Leonora Christina Ulfeldt

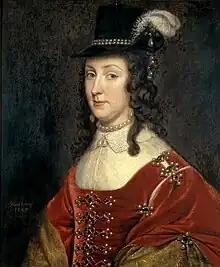
Portrait of Leonora Christina Ulfeldt by Gerrit van Honthorst (1647). Frederiksborg Museum.

Leonora Christina, Countess Ulfeldt, born "Countess Leonora Christina Christiansdatter" til Slesvig og Holsten (8 July 1621 – 16 March 1698), was daughter to King Christian IV of Denmark and Kirsten Munk and wife of the Steward of the Realm, the traitor Count Corfitz Ulfeldt. Renowned in Denmark since the 19th century for her posthumously published autobiography "Jammers Minde", written secretly during two decades of solitary confinement in a royal dungeon, her intimate version of the major events she witnessed in Europe's history, interwoven with ruminations on her woes as a political prisoner, still commands popular interest and scholarly respect, and has virtually become the stuff of legend as retold and enlivened in Danish literature and art.